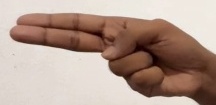
ASL sign: H